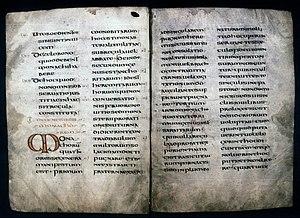
La réforme bénédictine ou réforme monastique est un mouvement religieux et intellectuel que connaît le royaume d'Angleterre dans la seconde moitié du Xᵉ siècle. Très inspirée de la réforme clunisienne qui se développe sur le continent à la même période, elle cherche à remplacer le clergé séculier, souvent constitué d'hommes mariés, par des moines tenus au célibat et au respect de la règle de saint Benoît. Les chefs de file de cette réforme sont les prélats Dunstan de Cantorbéry, Oswald de Worcester et Æthelwold de Winchester, qui occupent les principaux sièges épiscopaux anglais des années 960 à 980.